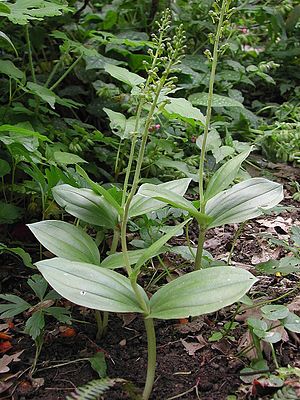
Ægbladet fliglæbe
Ægbladet fliglæbe er en 20-75 cm høj orkidé, der er udbredt over det meste af Europa, hvor den vokser i skove eller græsland. Arten har to store, modsatte blade og grønlige blomster med tofliget læbe i en lang klase. I Danmark findes den hist og her på næringsrig bund i visse dele af landet.